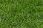
Surface type: grass